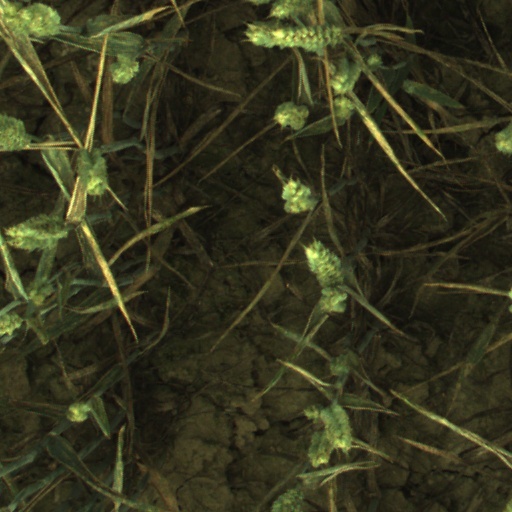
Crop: wheat